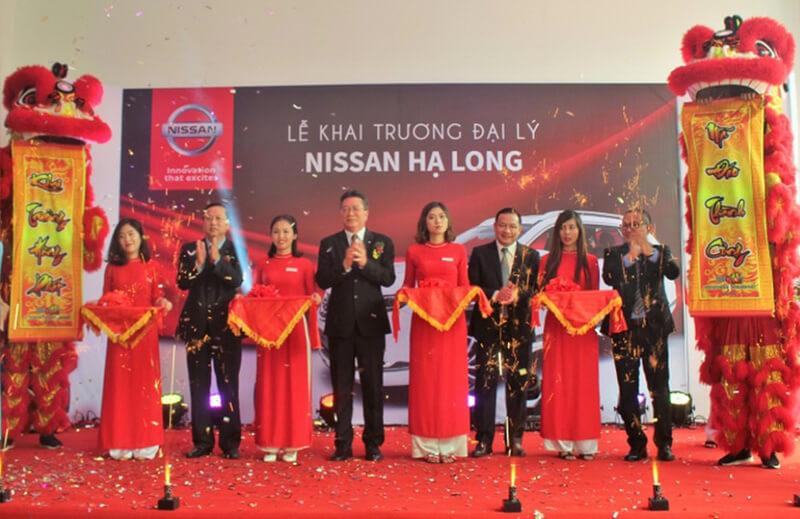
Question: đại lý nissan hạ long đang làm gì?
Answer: đang tổ chức lễ khai trương